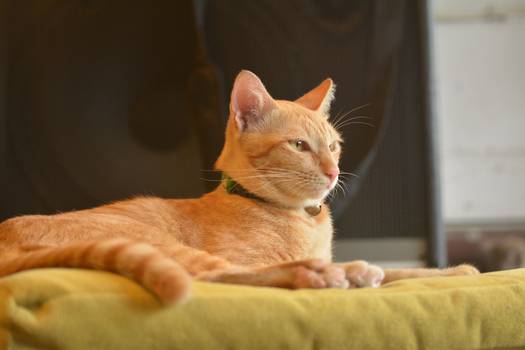
Label: No Watermark